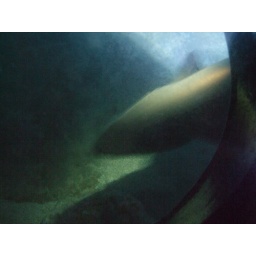
They had these windows in the floor so you could see the sharks swim underneath you.